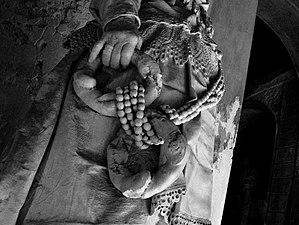
Caterina Campodonico, appelée aussi la Paesana ou la Nocciolaia, est une femme connue pour avoir économisé toute sa vie en vendant des colliers de noisettes et des Canestrelli dans divers sanctuaires pour se faire construire une sculpture funéraire dans le Cimetière monumental de Staglieno, sculpture qui est l'œuvre de Lorenzo Orengo en 1881. Figée dans le marbre « pour l'éternité » parmi d'autres sculptures célèbres, elle est représentée de plain-pied avec beaucoup de réalisme et de minuties dans les gestes quotidiens de son travail et dans ses derniers habits. À sa mort elle n'avait pas payé entièrement le sculpteur et le solde a été rassemblé par des donations populaires.